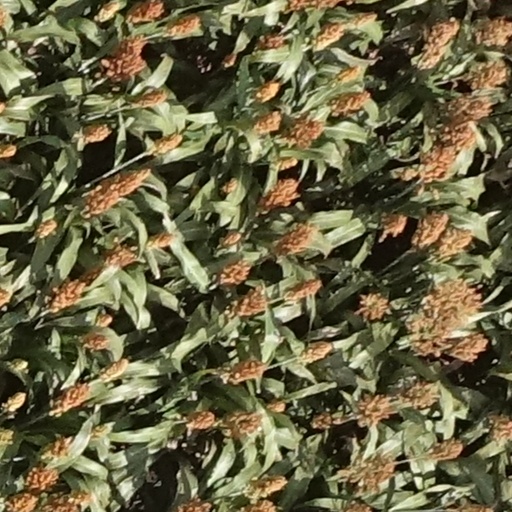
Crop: sorghum